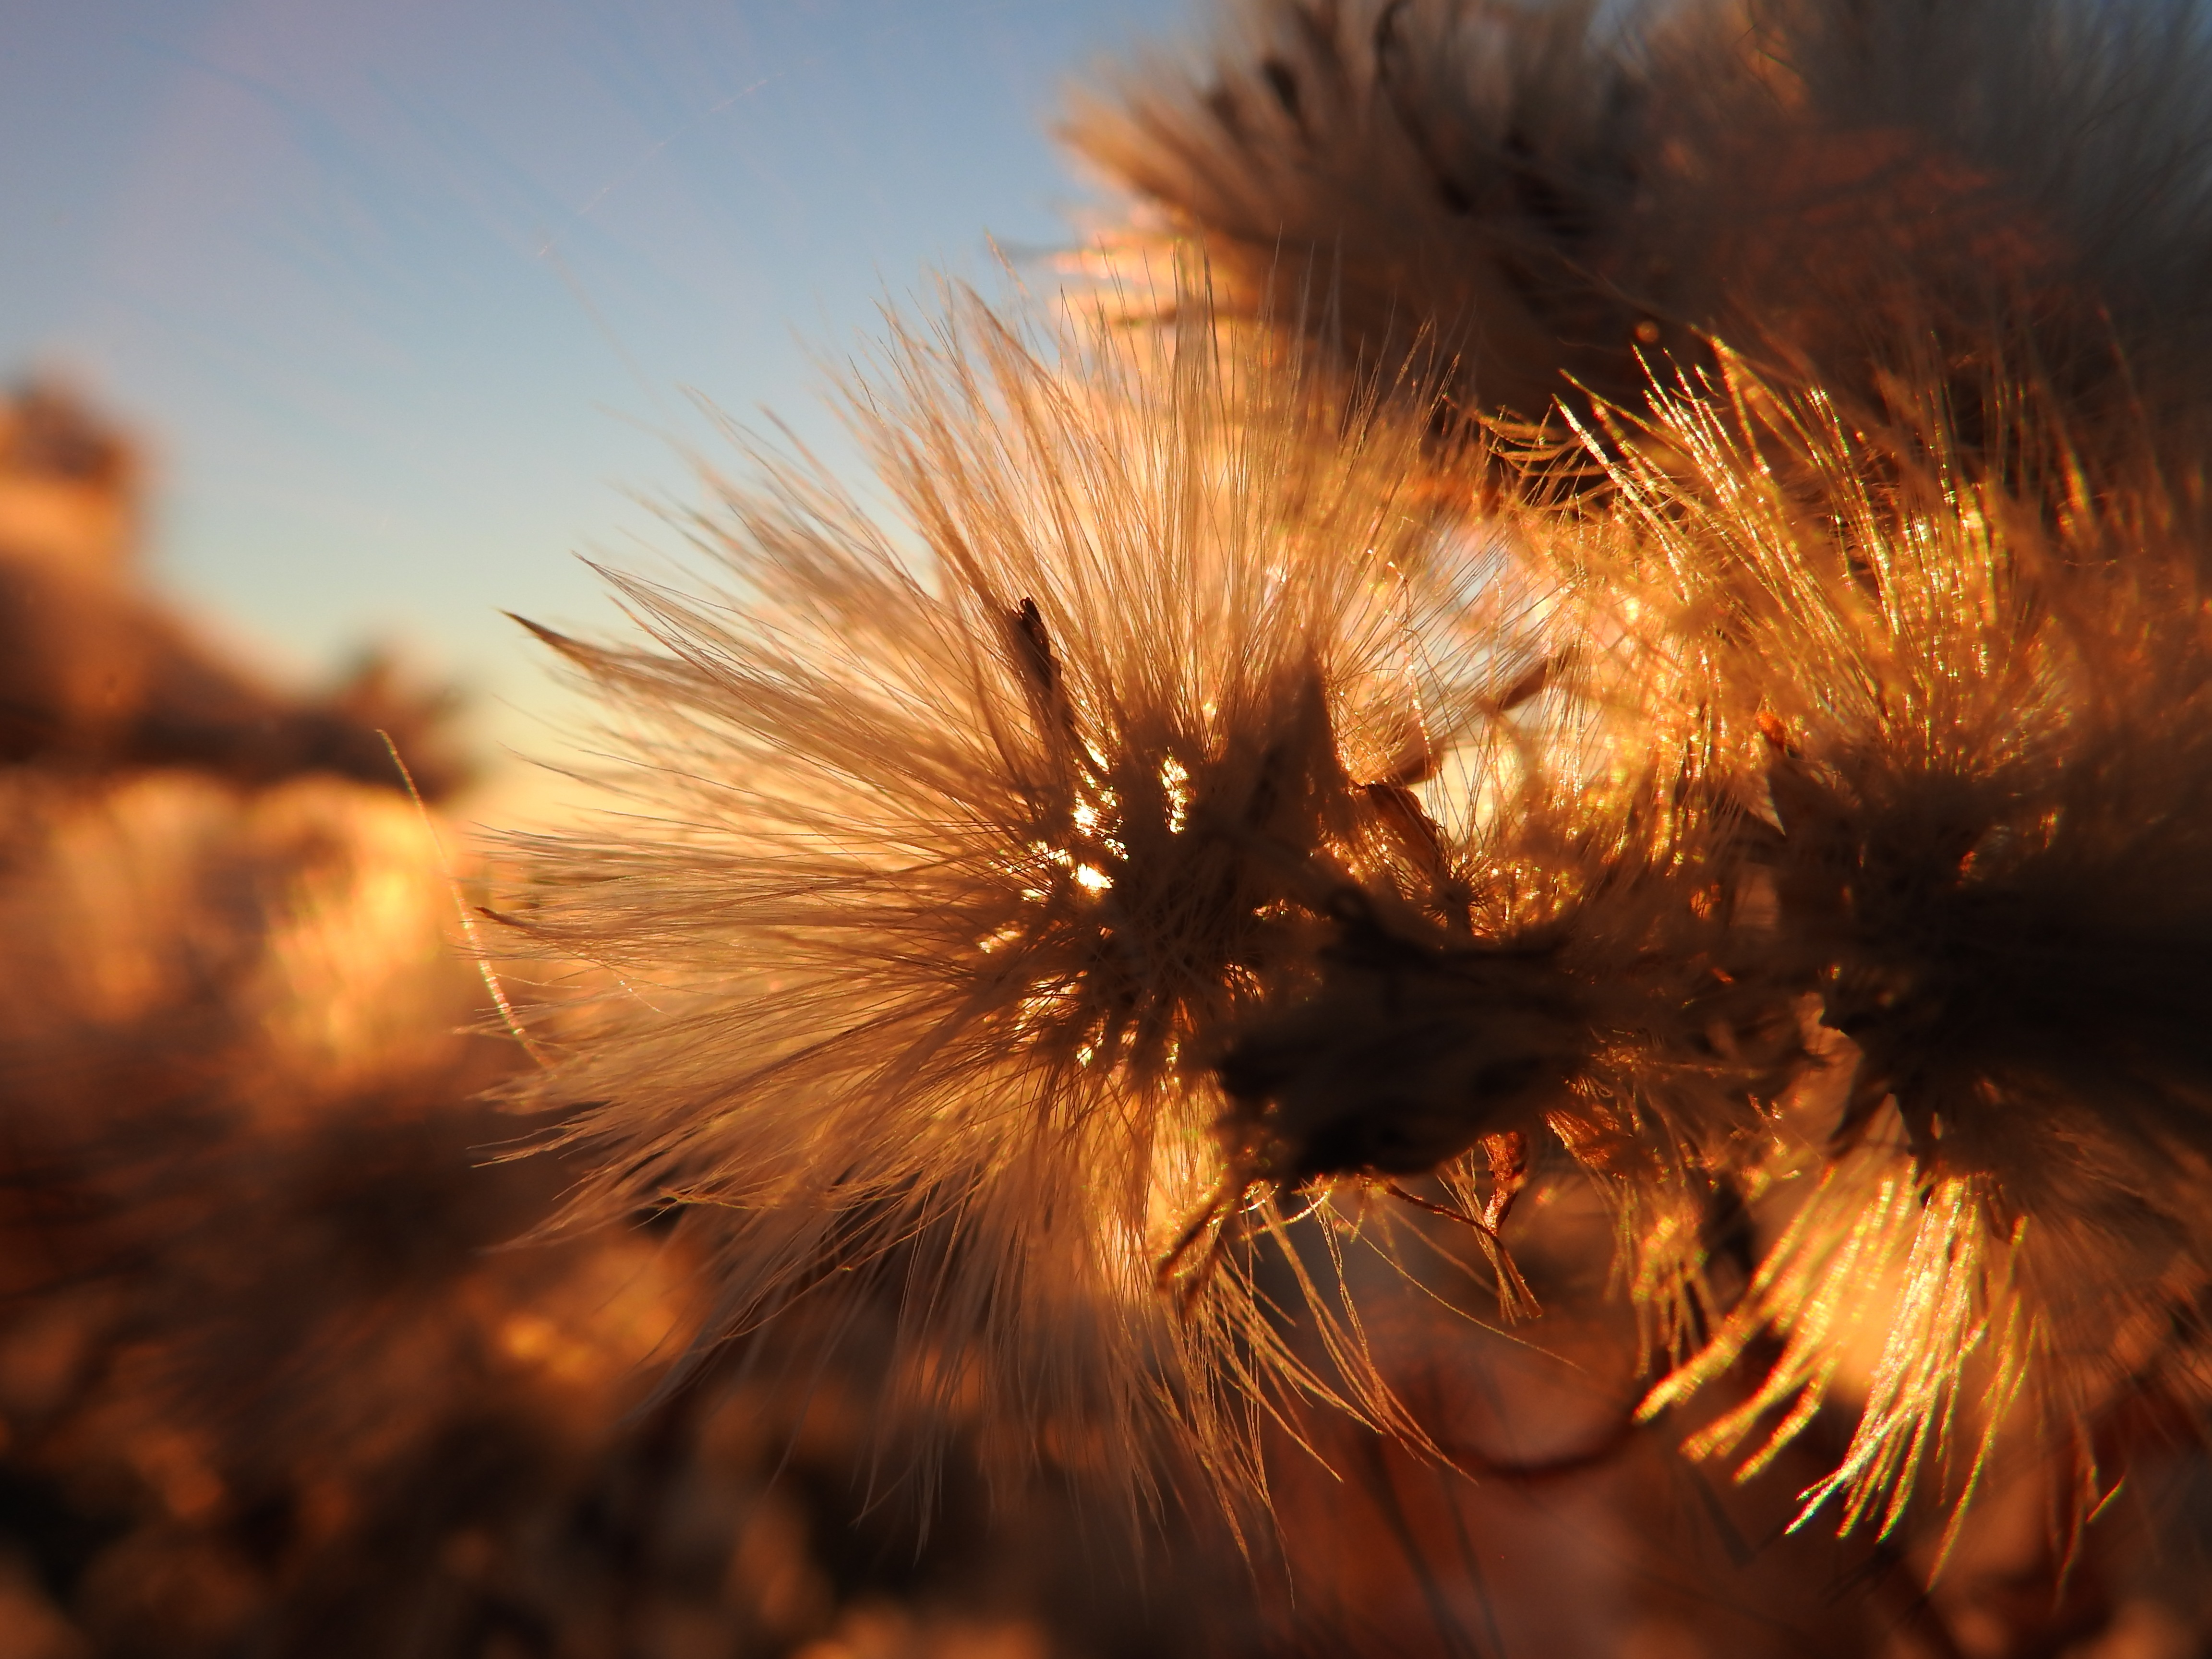
sea, tree, nature, blossom, plant, sky, sunrise, sunset, photography, sunlight, leaf, flower, bloom, autumn, season, close up, netherlands, background, eye, mood, north sea, abendstimmung, macro photography, flowering plant, grass family, land plant